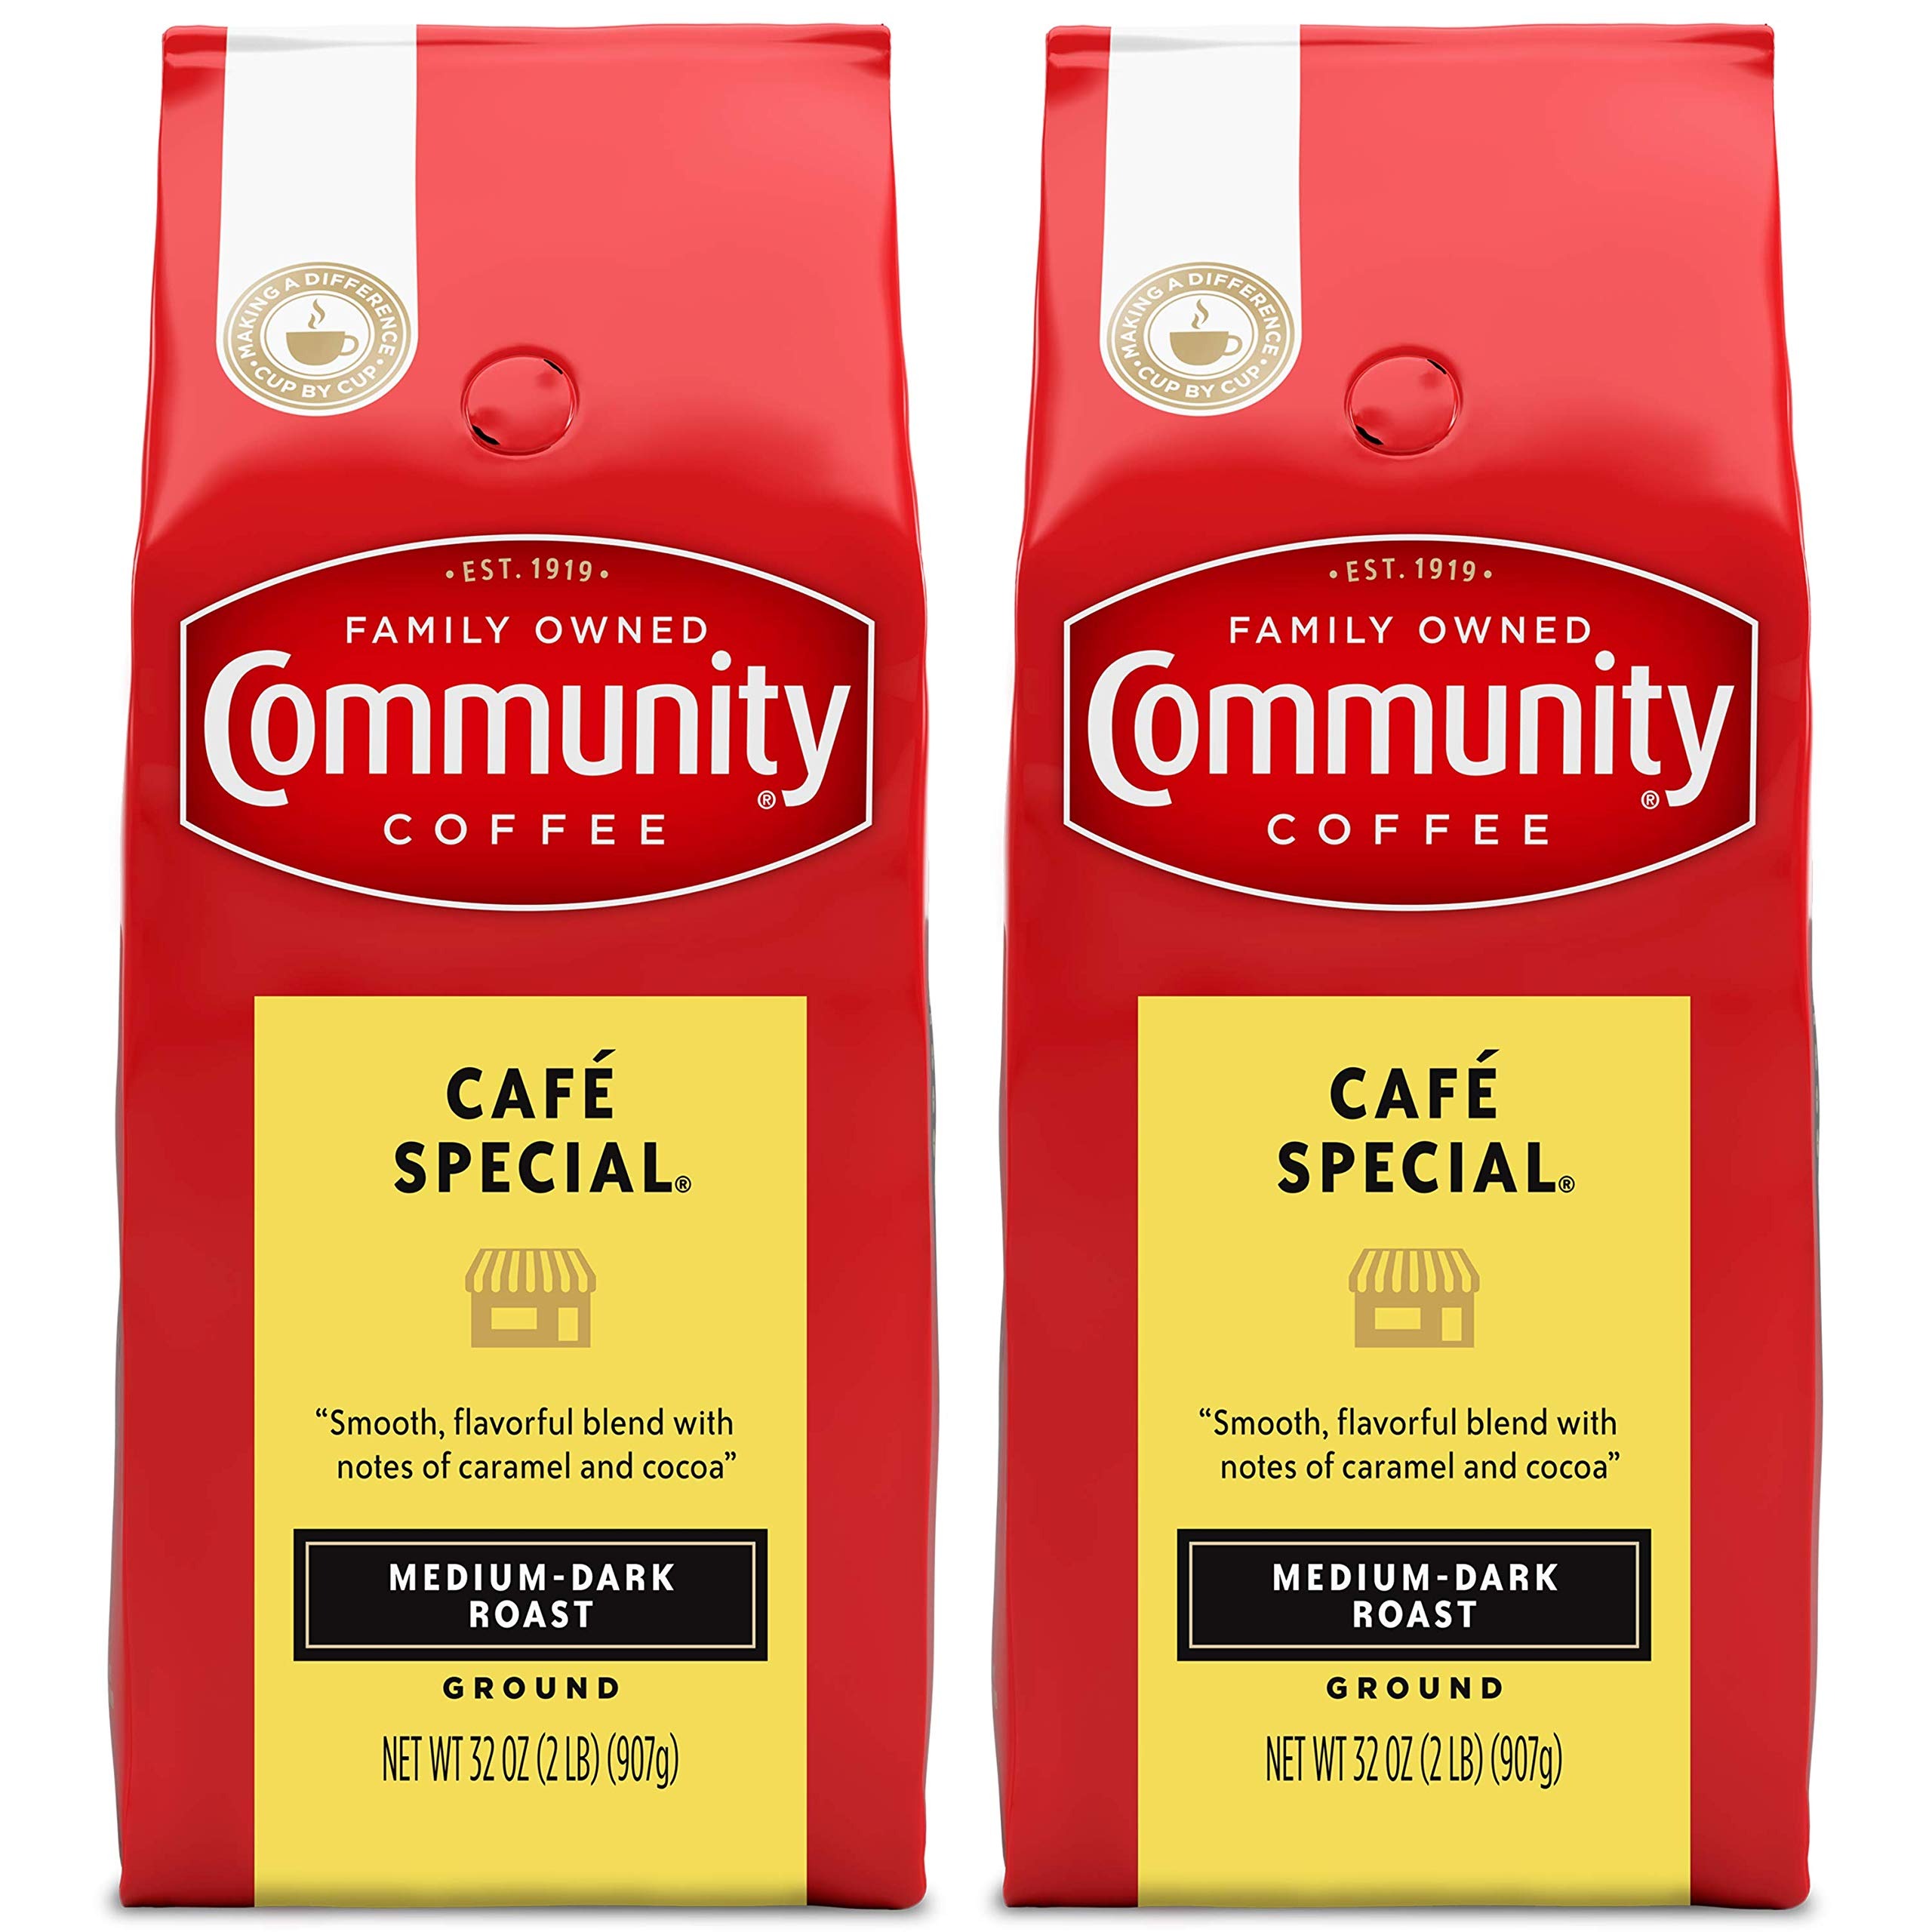
Item Name: Community Coffee Café Special Blend 64 Ounce, Medium Dark Roast Ground Coffee, 32 Ounce (Pack of 2)
Bullet Point 1: Medium-Dark Roast Blend: : A distinct flavor featuring notes of caramel and cocoa. These coffee beans dry naturally in the sun, locking in flavor & highlighting their sweeter profile. Gives you café quality flavor at home
Bullet Point 2: Ground Beans: We take high quality 100% Arabica beans, roast them & grind them to perfection. Our ground coffee is constantly watched, brewed & tasted by our experts for rich & flavorful coffee
Bullet Point 3: Community Is Everything: From using responsibly-sourced coffee beans to programs that support military service members, local schools & more, Community Coffee gives back to our partners & local communities in every way we can
Bullet Point 4: How You Like It: Ground to perfection to brew as drip coffee, pour over or use in your French press. Plenty of options for every taste including hot, iced or cold brew coffee
Bullet Point 5: Quality Assured: All of our coffee beans go through a rigorous scoring system for body, balance, flavor & aroma. Only then can they be considered fit to bear the Community Coffee name
Value: 64.0
Unit: Ounce

Price: 33.25